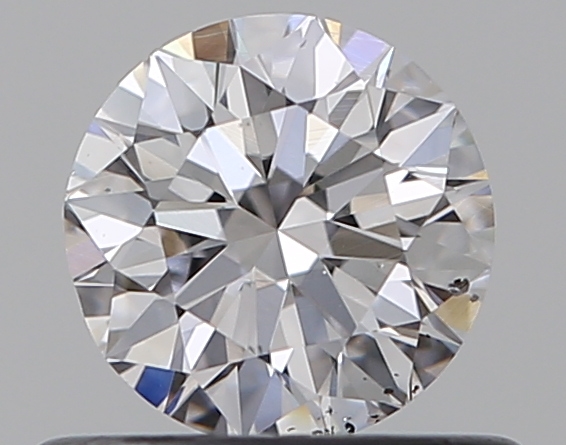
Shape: round
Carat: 0.5
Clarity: SI1
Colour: E
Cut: EX
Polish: EX
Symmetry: VG
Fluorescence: F
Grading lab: GIA
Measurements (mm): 5.04 x 5.1 x 3.14